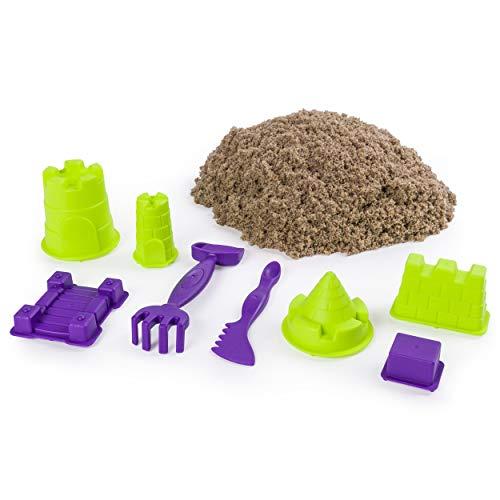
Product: Kinetic Sand Beach Sand Kingdom Playset with 3lbs of Beach Sand, for Ages 3 and Up
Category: Toys & Games | Arts & Crafts | Craft Kits | Sand Art
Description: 3LBS OF BEACH SAND: The Beach Sand Kingdom comes with 3lbs of Kinetic Beach Sand, so you can build your own sandcastles again and again Plus, the packaging doubles as a beach themed play space When you’re finished playing, pack the Kinetic Beach Sand, molds, and tools away until next time.
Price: $17.99
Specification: ProductDimensions:2.4x12x11inches|ItemWeight:3.65pounds|ShippingWeight:3.65pounds(Viewshippingratesandpolicies)|ASIN:B079P87RVB|Itemmodelnumber:6044142|Manufacturerrecommendedage:36months-5years